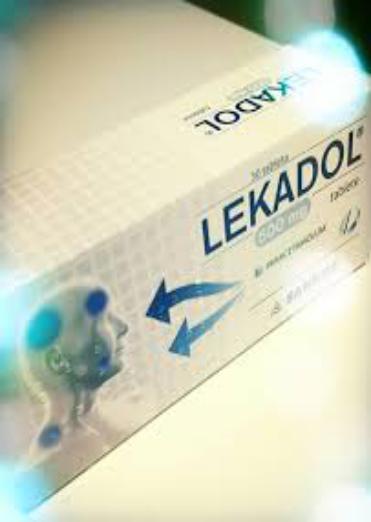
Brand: lekadol
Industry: Medical